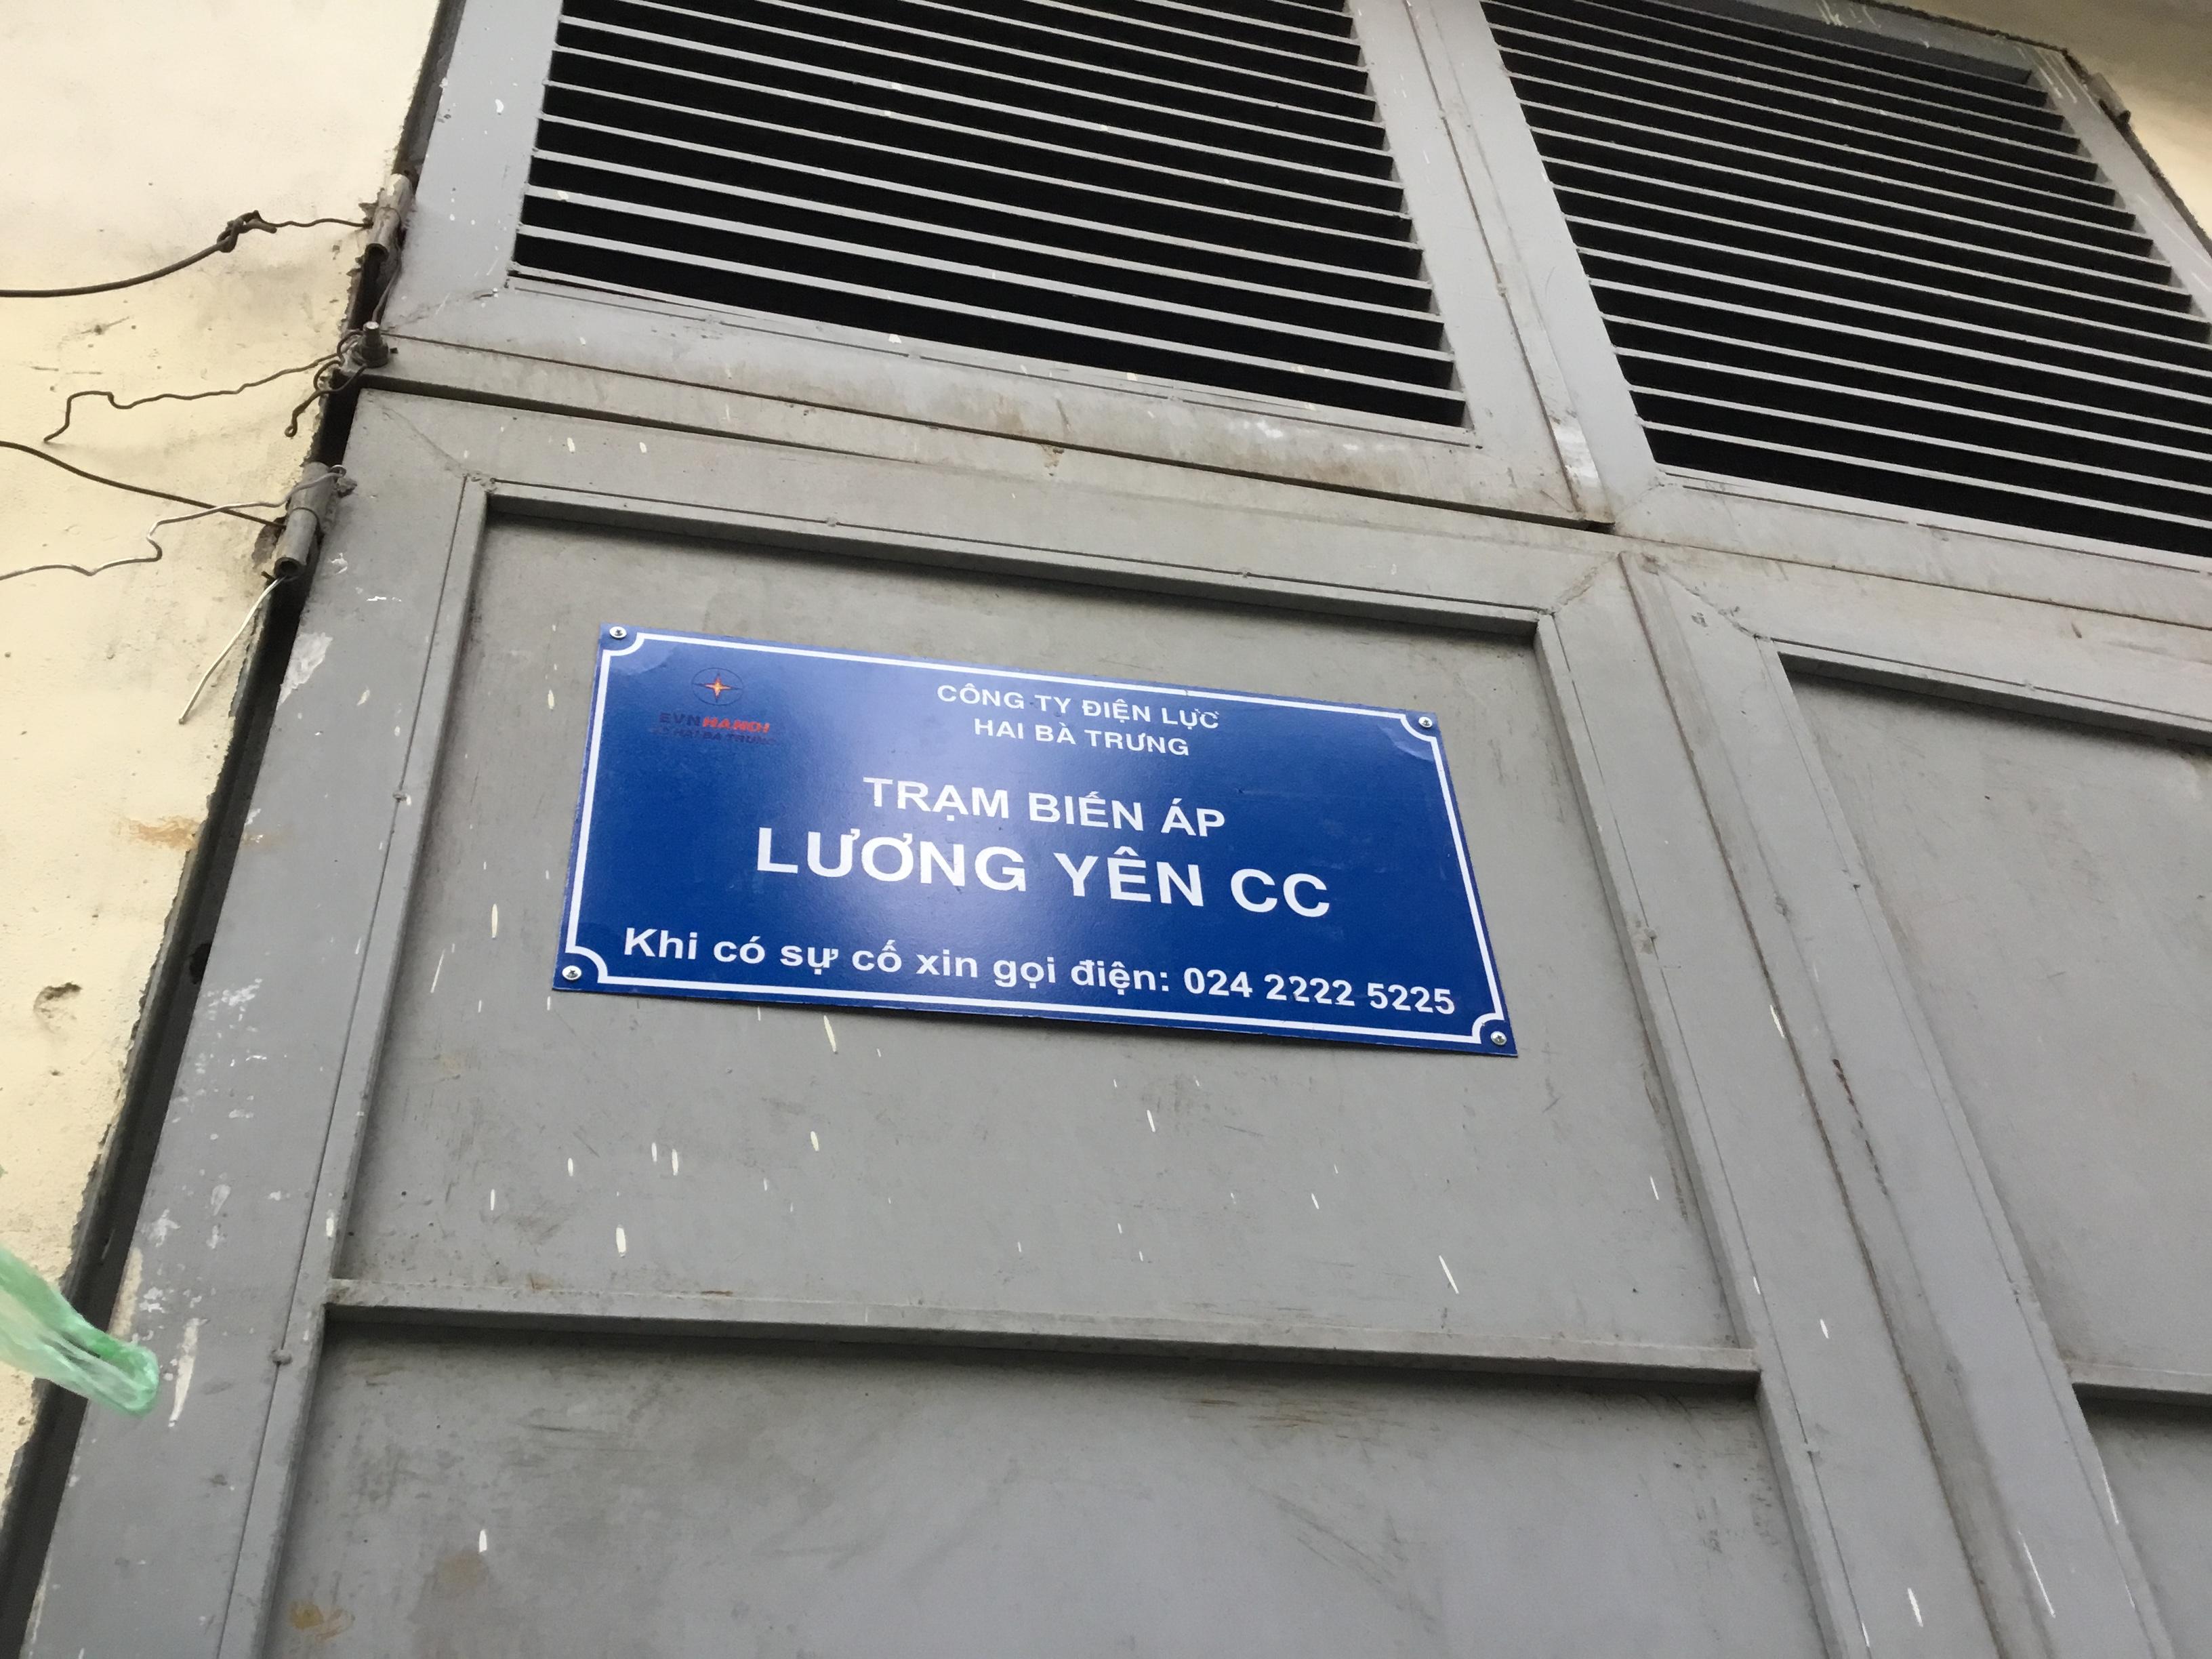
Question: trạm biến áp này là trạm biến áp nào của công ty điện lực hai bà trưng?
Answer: trạm biến áp này là trạm biến áp lương yên cc của công ty điện lực hai bà trưng